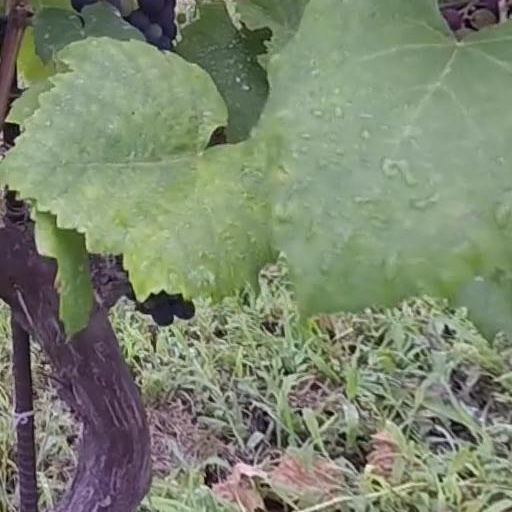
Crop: grape